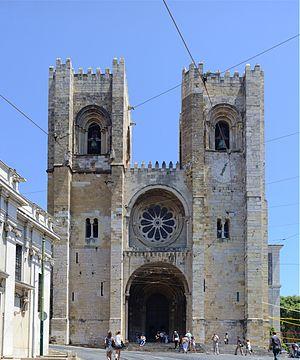
Cet article recense les monuments nationaux du district de Lisbonne, au Portugal.